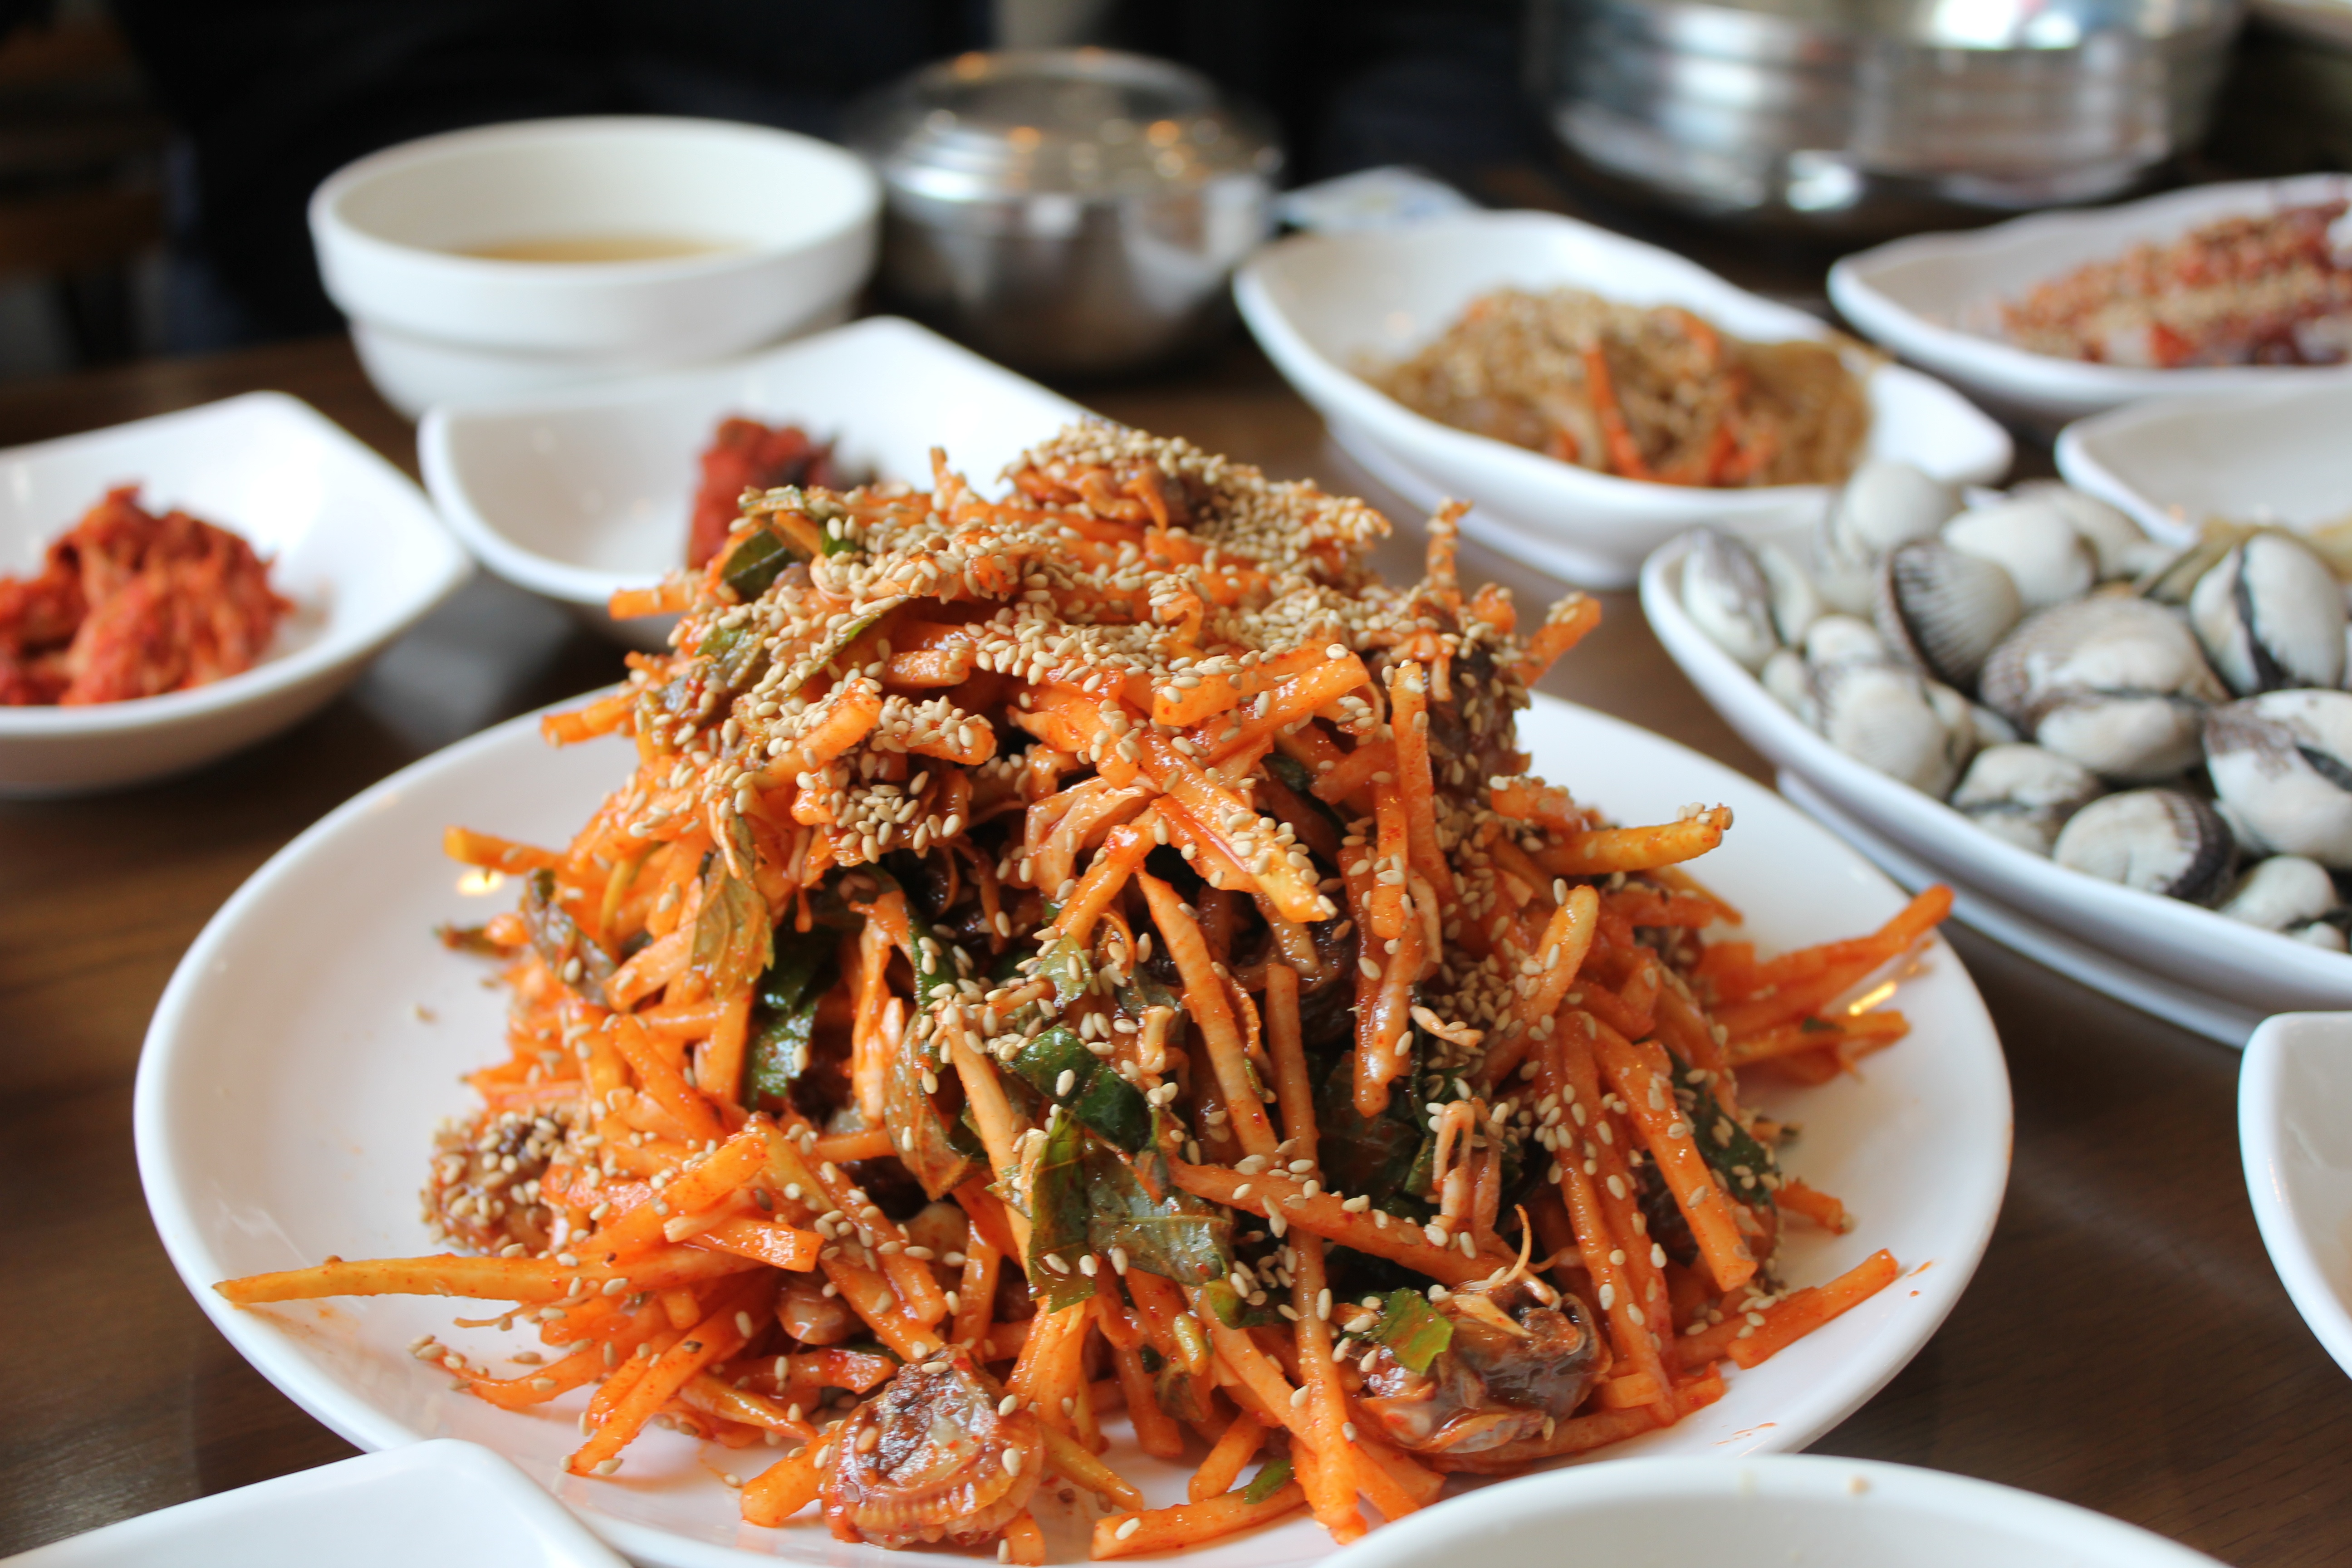
restaurant, dish, meal, food, seafood, cuisine, shellfish, sauce, shell, clam, asian food, korea, dining, cockle, kimchi, dining room, republic of korea, korean food, pad thai, thai food, side dish, chinese food, southeast asian food, bulgogi, dak galbi, banchan